John Johansson i Brånsta

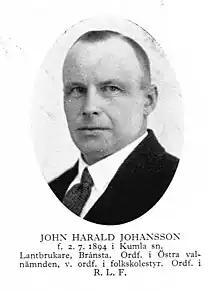

John Johansson i Brånsta (1894–1954) was a Swedish politician. He was a member of the Centre Party.